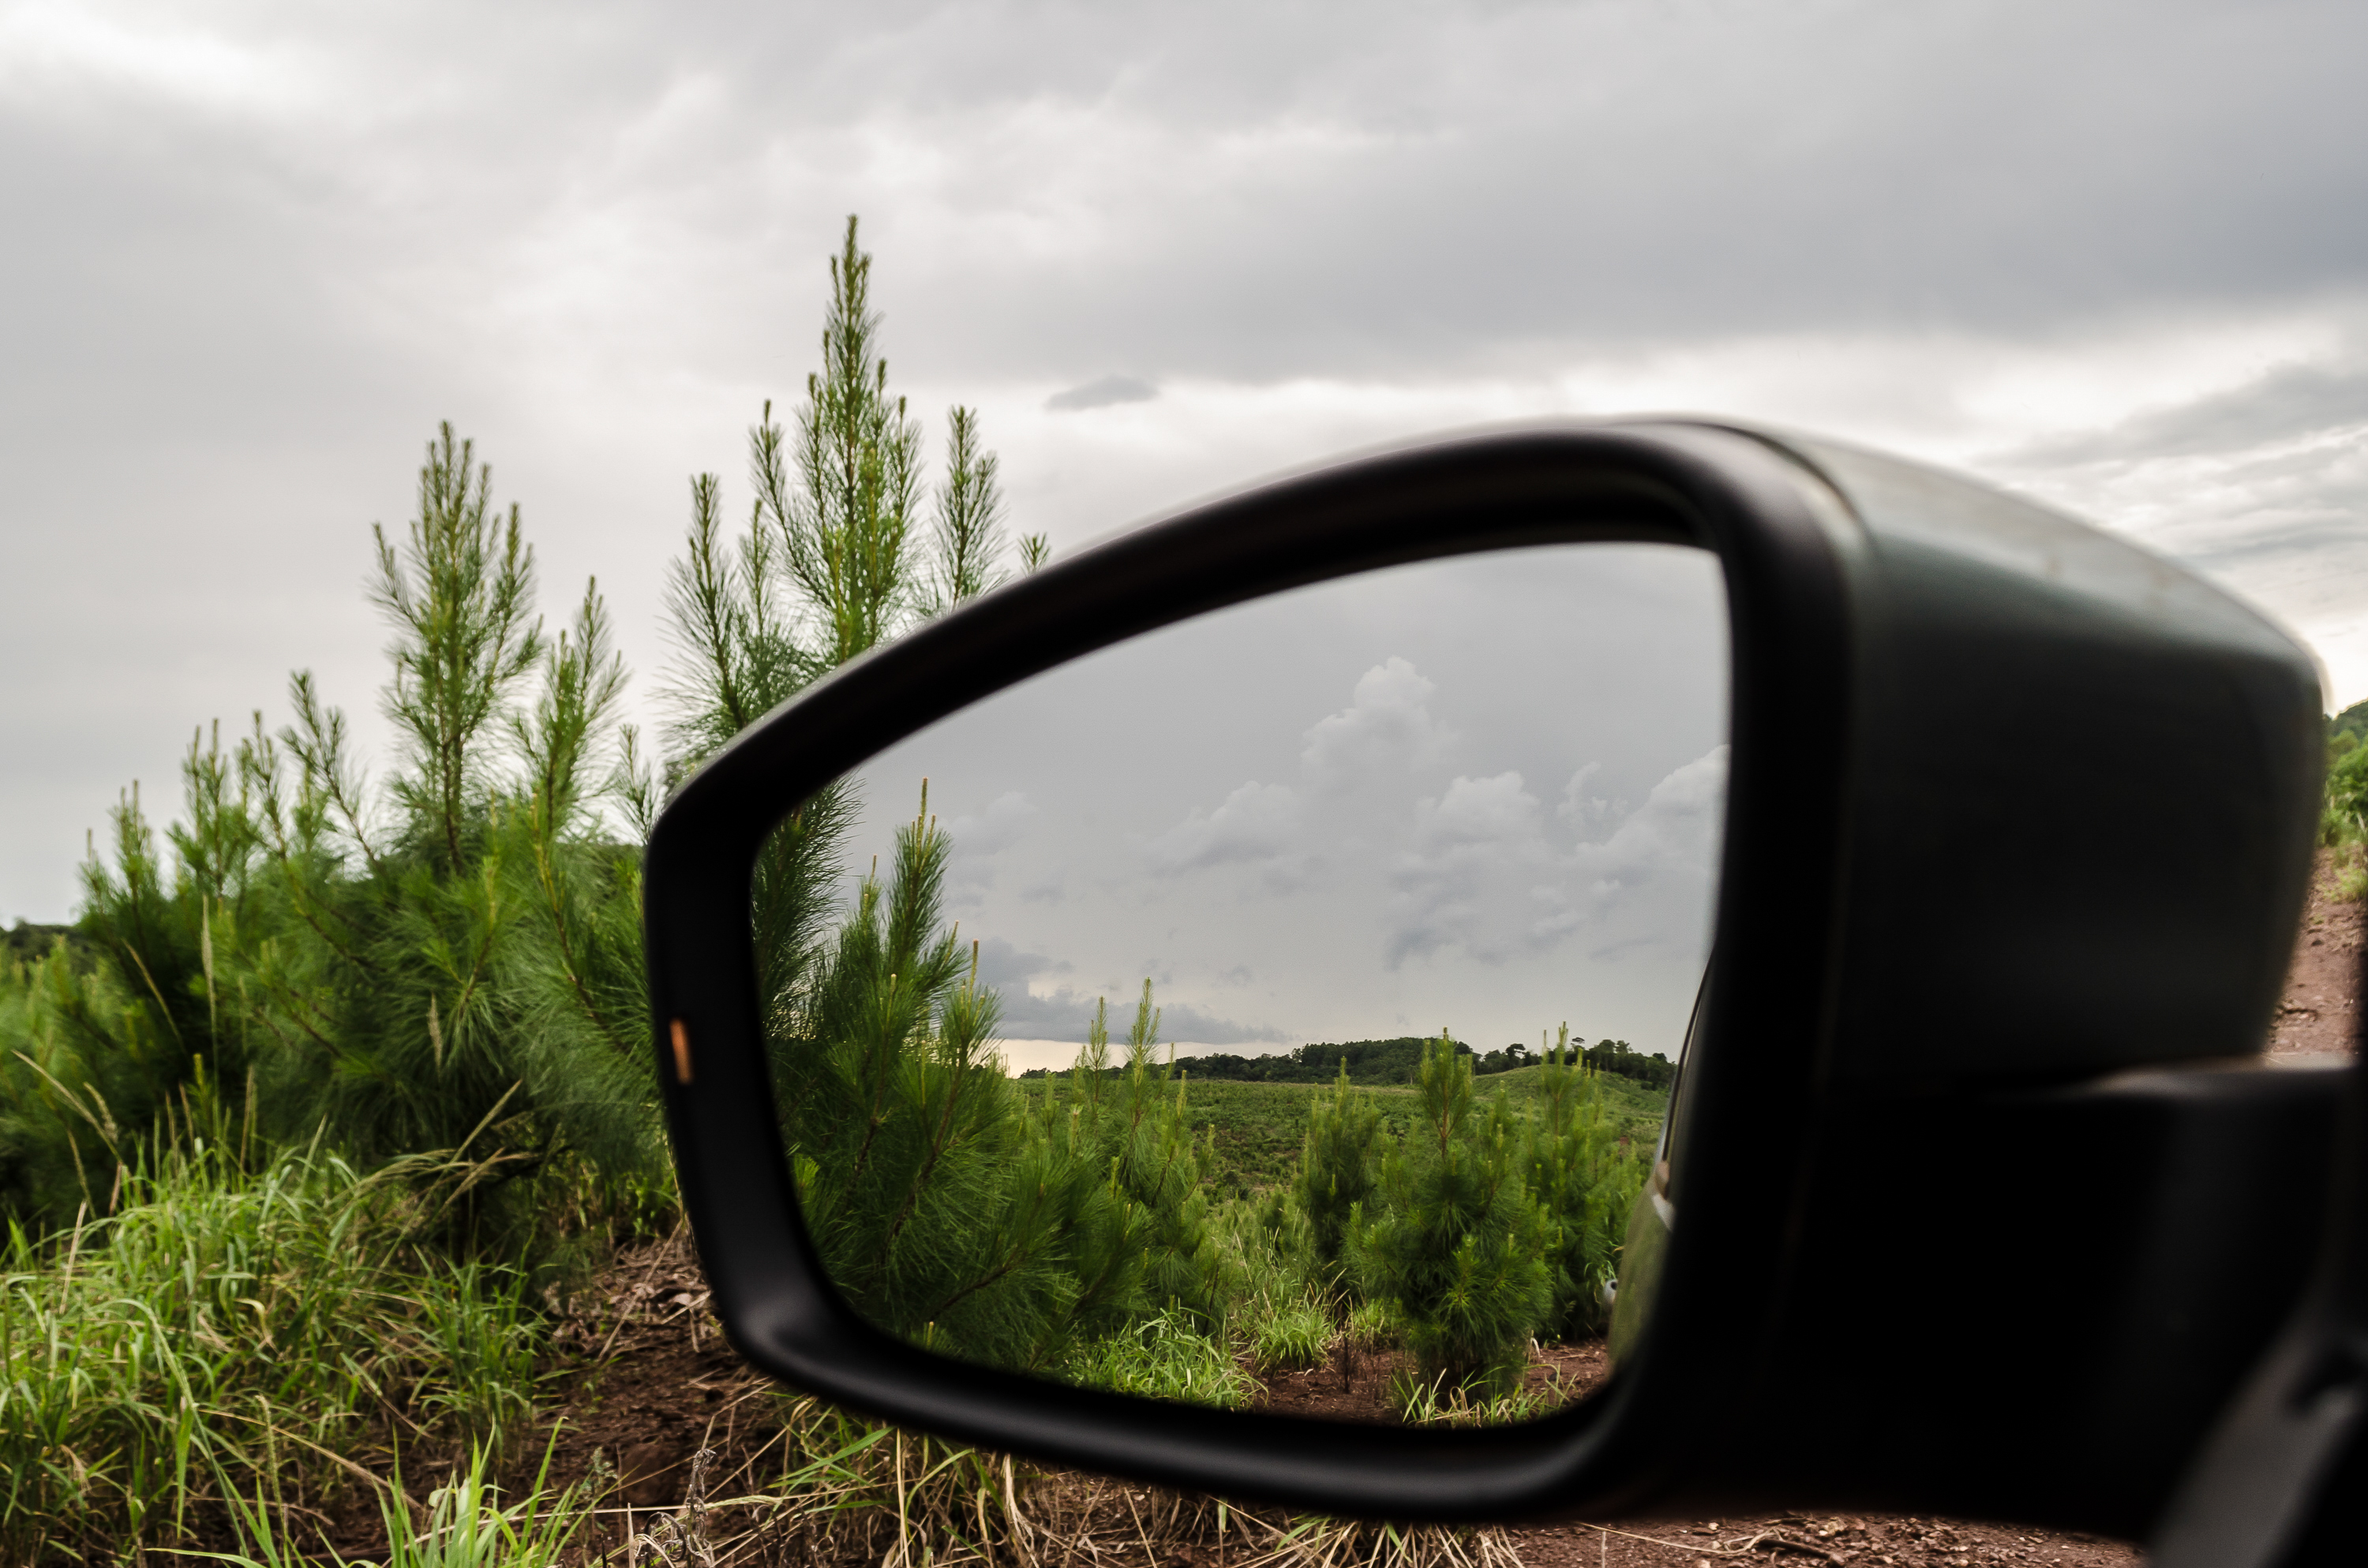
grass, light, photography, morning, driving, green, reflection, vehicle, rear view mirror, sunglasses, glasses, argentina, misiones, automotive mirror